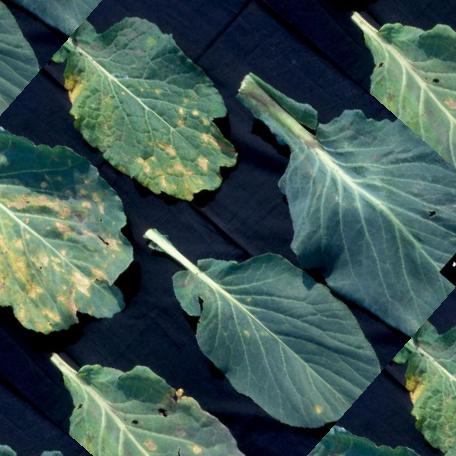
Label: Downy Mildew